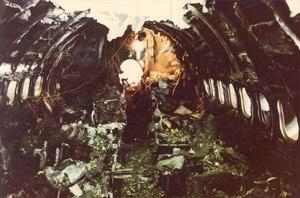
Le 2 juin 1983, le Douglas DC-9-32 assurant le vol Air Canada 797 et reliant Dallas-Fort Worth à Montréal, avec une escale à Toronto, est victime d'un incendie en vol autour des toilettes arrière qui se propage rapidement, remplissant l'avion de fumée toxique. La propagation du feu brûle des câbles électriques cruciaux qui désactive la plupart des instruments dans le cockpit, forçant l'avion à se dérouter vers l'aéroport international de Cincinnati-Northern Kentucky. Moins de 90 secondes après l'atterrissage d'urgence de l'avion et l'ouverture des portes, la chaleur du feu et l'oxygène frais des portes de sortie ouvertes ont créé les conditions d'un feu instantané, et l'intérieur de l'avion s'est immédiatement englouti dans les flammes, tuant 23 passagers qui n'avaient pas encore réussi à sortir.